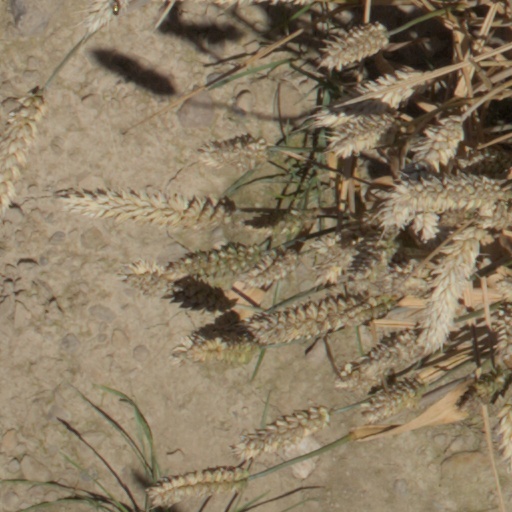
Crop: wheat